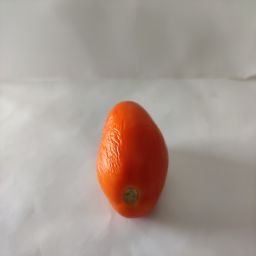
Crop: Tomato
Quality: Ripe